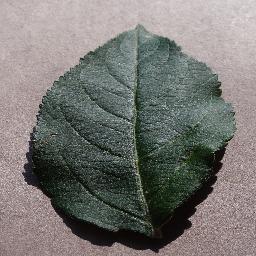
Label: Apple___healthy